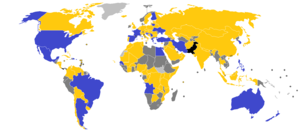
Les qualifications pour la Coupe du monde FIBA de basketball 2014 mettent aux prises les équipes nationales de basket-ball membres de la FIBA afin de désigner les 24 d'entre elles qui disputeront la phase finale organisée en Espagne.
La 17ᵉ édition du championnat du monde masculin de basket-ball, renommé Coupe du monde FIBA, se déroule en Espagne du 30 août au 14 septembre 2014. Les États-Unis sont les tenants du titre, devant la Turquie qui évoluait à domicile en 2010.